Peter Mayhew

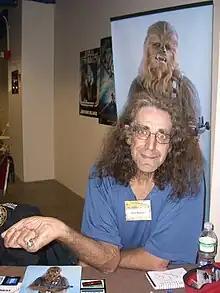
Mayhew at the 2008 Big Apple Con sitting in front of an image of Chewbacca

Mayhew played Chewbacca in five "Star Wars" films: the original trilogy ("Star Wars", "The Empire Strikes Back" and "Return of the Jedi"), "" and "". He played the role in the 1978 television film "Star Wars Holiday Special" and in a 1980 appearance on "The Muppet Show". He also recorded dialogue for the "" finale episode "Wookiee Hunt".